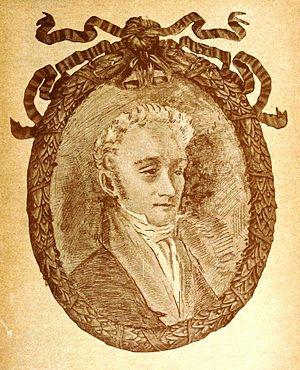
Giacomo Gotifredo Ferrari est un compositeur, professeur de chant et théoricien Italien. Il passe cinquante ans de sa carrière en Angleterre.